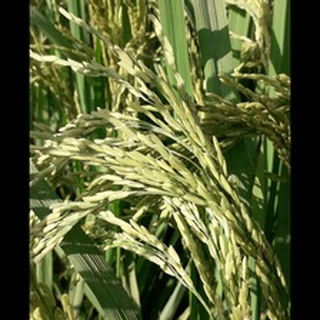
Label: healthy_rice